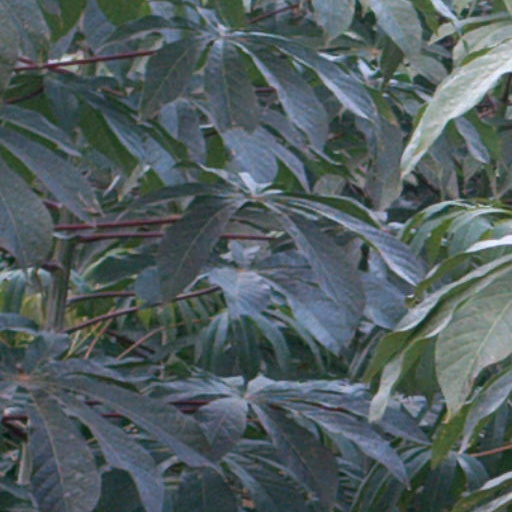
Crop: cassava